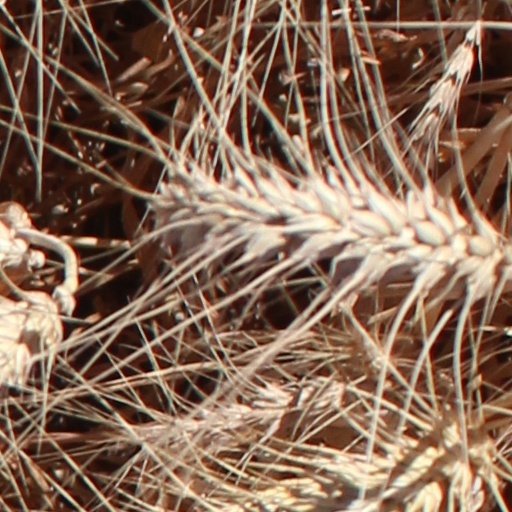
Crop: wheat